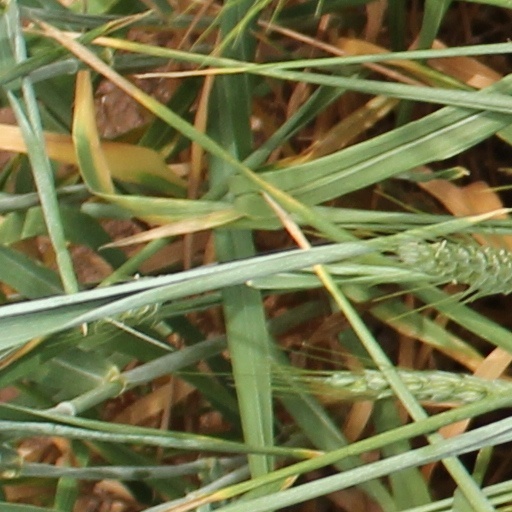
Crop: wheat